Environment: real
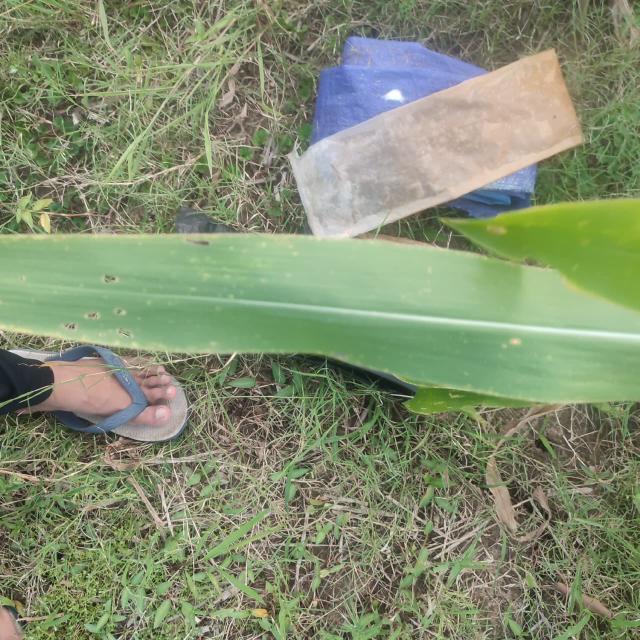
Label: potassium_deficiency